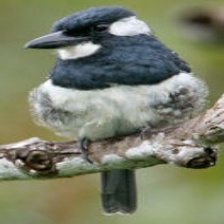
Species: BLACK BREASTED PUFFBIRD
Scientific name: NOTHARCHUS PECTORALIS